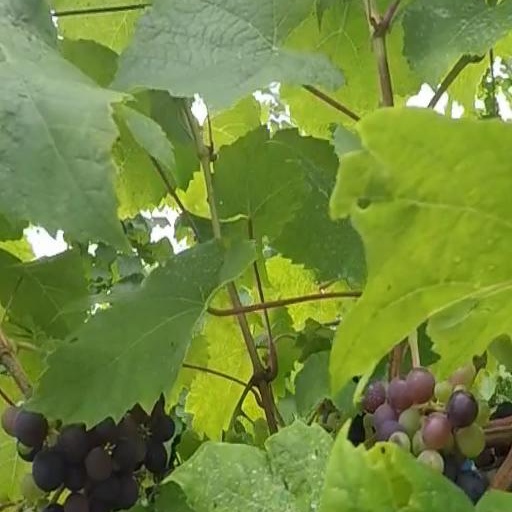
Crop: grape